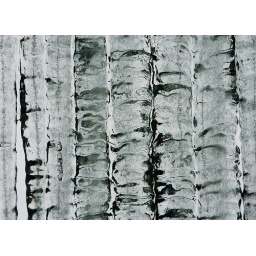
Ice drops from the roof outside my window in Uddevalla Sweden